Sword Beach

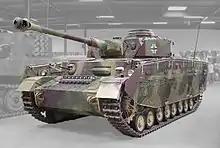
The Panzer IV was the main battle tank of the German 21st Panzer Division. The division had 127 Panzer IVs on 6 June.

1st Special Service Brigade (landed on eastern extremity of Sword) – Brigadier Lord Lovat